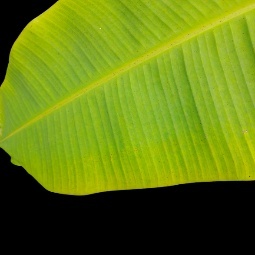
Label: Sulphur